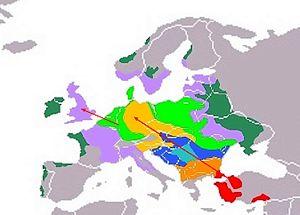
La Tourterelle turque est une espèce d'oiseaux de la famille des Columbidae. Elle appartient au groupe des tourterelles ayant un collier qui comprend plusieurs espèces. Elle ne doit pas être confondue en particulier avec la Tourterelle à collier ou la Tourterelle domestique qui ont un aspect très proche avec un collier noir comparable.